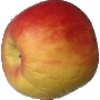
Label: Apple Red Yellow 1